Coke (footballer)

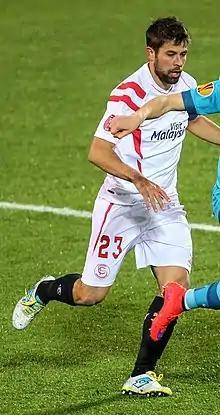
Coke playing for Sevilla in 2015

Jorge Andújar Moreno (born 26 April 1987), known as Coke, is a Spanish former professional footballer who played as a right-back.